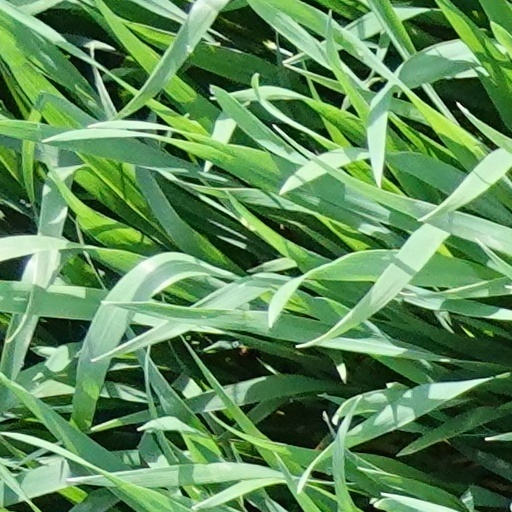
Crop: wheat